Answer in natural language. Which object is closer to the camera taking this photo, black colour dog bed (highlighted by a blue box) or potted houseplant with lush green foliage (highlighted by a green box)? Choose between the following options: black colour dog bed (highlighted by a blue box) or potted houseplant with lush green foliage (highlighted by a green box)
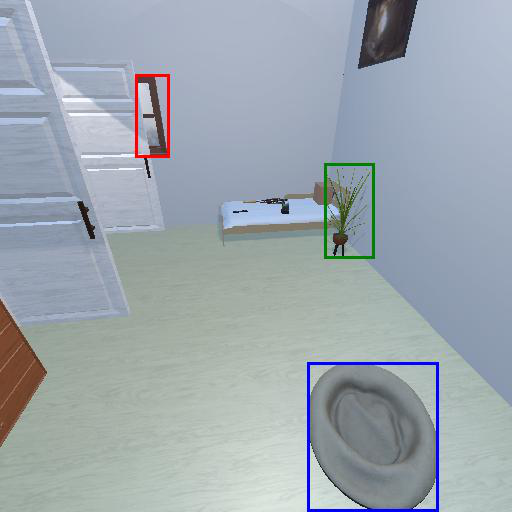
<answer>black colour dog bed (highlighted by a blue box)</answer>